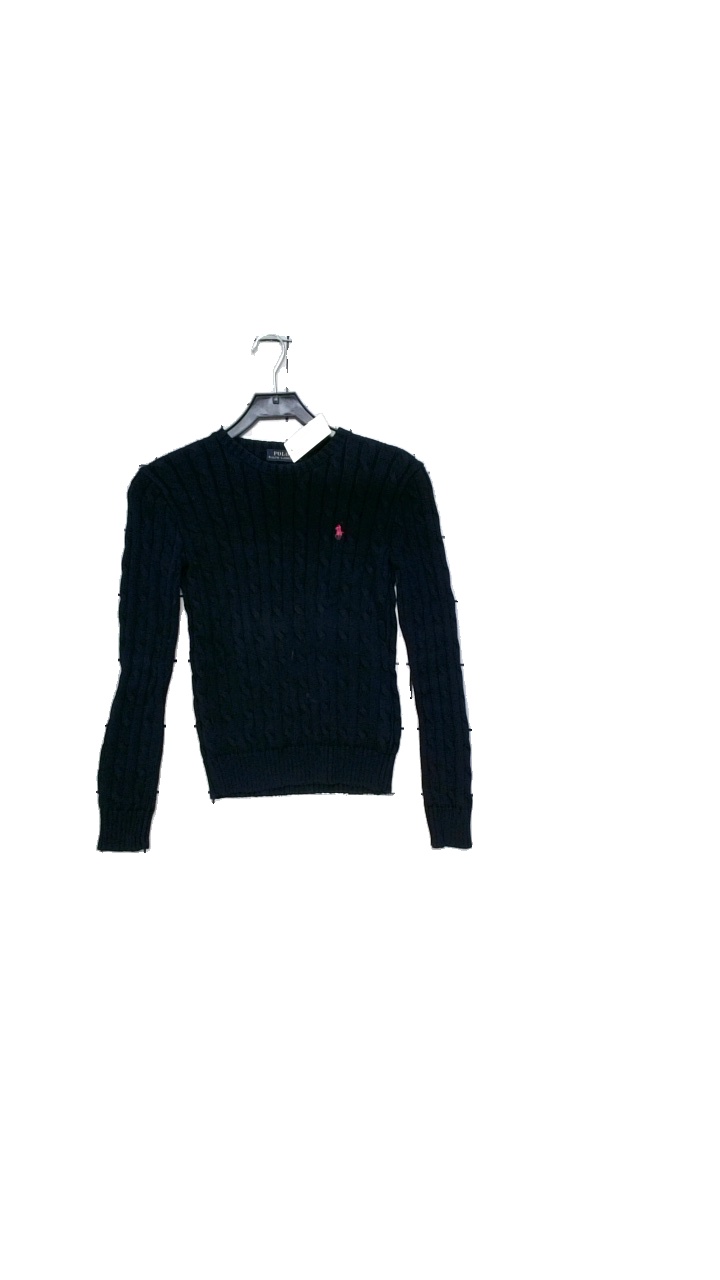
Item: Sweater (Ladies)
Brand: Polo
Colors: Blue, Pink
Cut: Regular, Tight
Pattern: Embroidered
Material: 100% cotton
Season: Winter
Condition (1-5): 4
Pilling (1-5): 3
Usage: Reuse
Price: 100-150